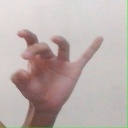
अक्षर: ओ